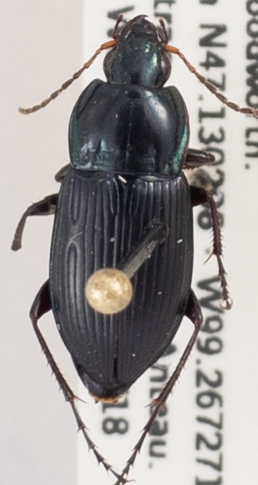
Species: Poecilus lucublandus
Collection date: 2017-07-18
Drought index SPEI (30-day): -1.25
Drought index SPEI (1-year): -0.46
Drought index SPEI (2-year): -0.524